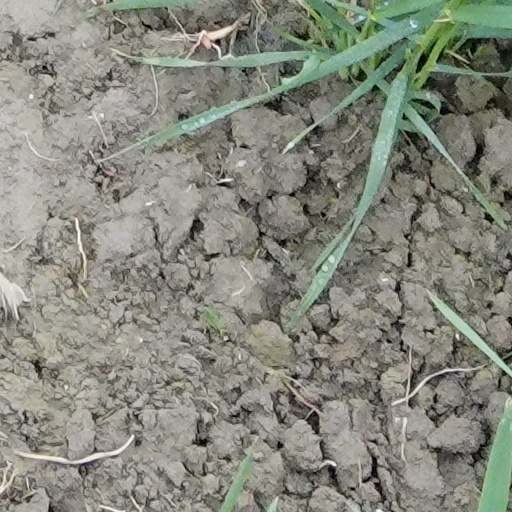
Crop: wheat